Maude, New South Wales

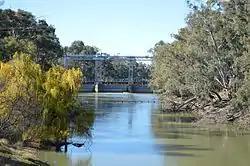
Maude Weir

During 1939-40 a weir was erected on the river at Maude by the Murrumbidgee Irrigation Authority. Its purpose was to divert water onto the lower bidgee flood plain, and to compensate landholders for the lack of natural floods after Burrinjuck Dam was built.